Leonel Morales

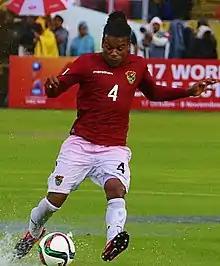
Leonel Morales in 2015

Leonel Morales (born 2 September 1988, Coripata, Bolivia) is a Bolivian football left-back who plays for Real Potosí.